Jari-Matti Latvala

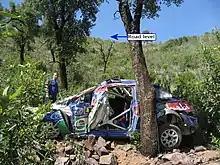
Latvala's Ford Focus after crashing out of the 2009 Rally de Portugal on SS4.

For 2009 the expectation was for Latvala to progress in his performance as number two driver for Ford's factory team. However the start of the season became a big disappointment for the team, as Latvala went off the road in three of the first four rallies of the year. In Portugal, he and his co-driver Miikka Anttila were lucky to escape injury in the most serious crash in Latvala's career. They went off the road on a left-hand bend and rolled 17 times, 150m down a steep hill, and finally came to rest against a tree. Latvala had specifically been focusing to combat his driver weaknesses going into this rally, so the accident put some extra pressure on him for the future, although he also admitted that he would fully understand if the team did not require his services because of his erratic reputation. However, after a consistent, steady drive in Argentina, Latvala went on to take his second WRC win of his career on Rally Sardinia ahead of teammate Mikko Hirvonen. He led from beginning to end, hence driving as first car on the road on both day two and three.